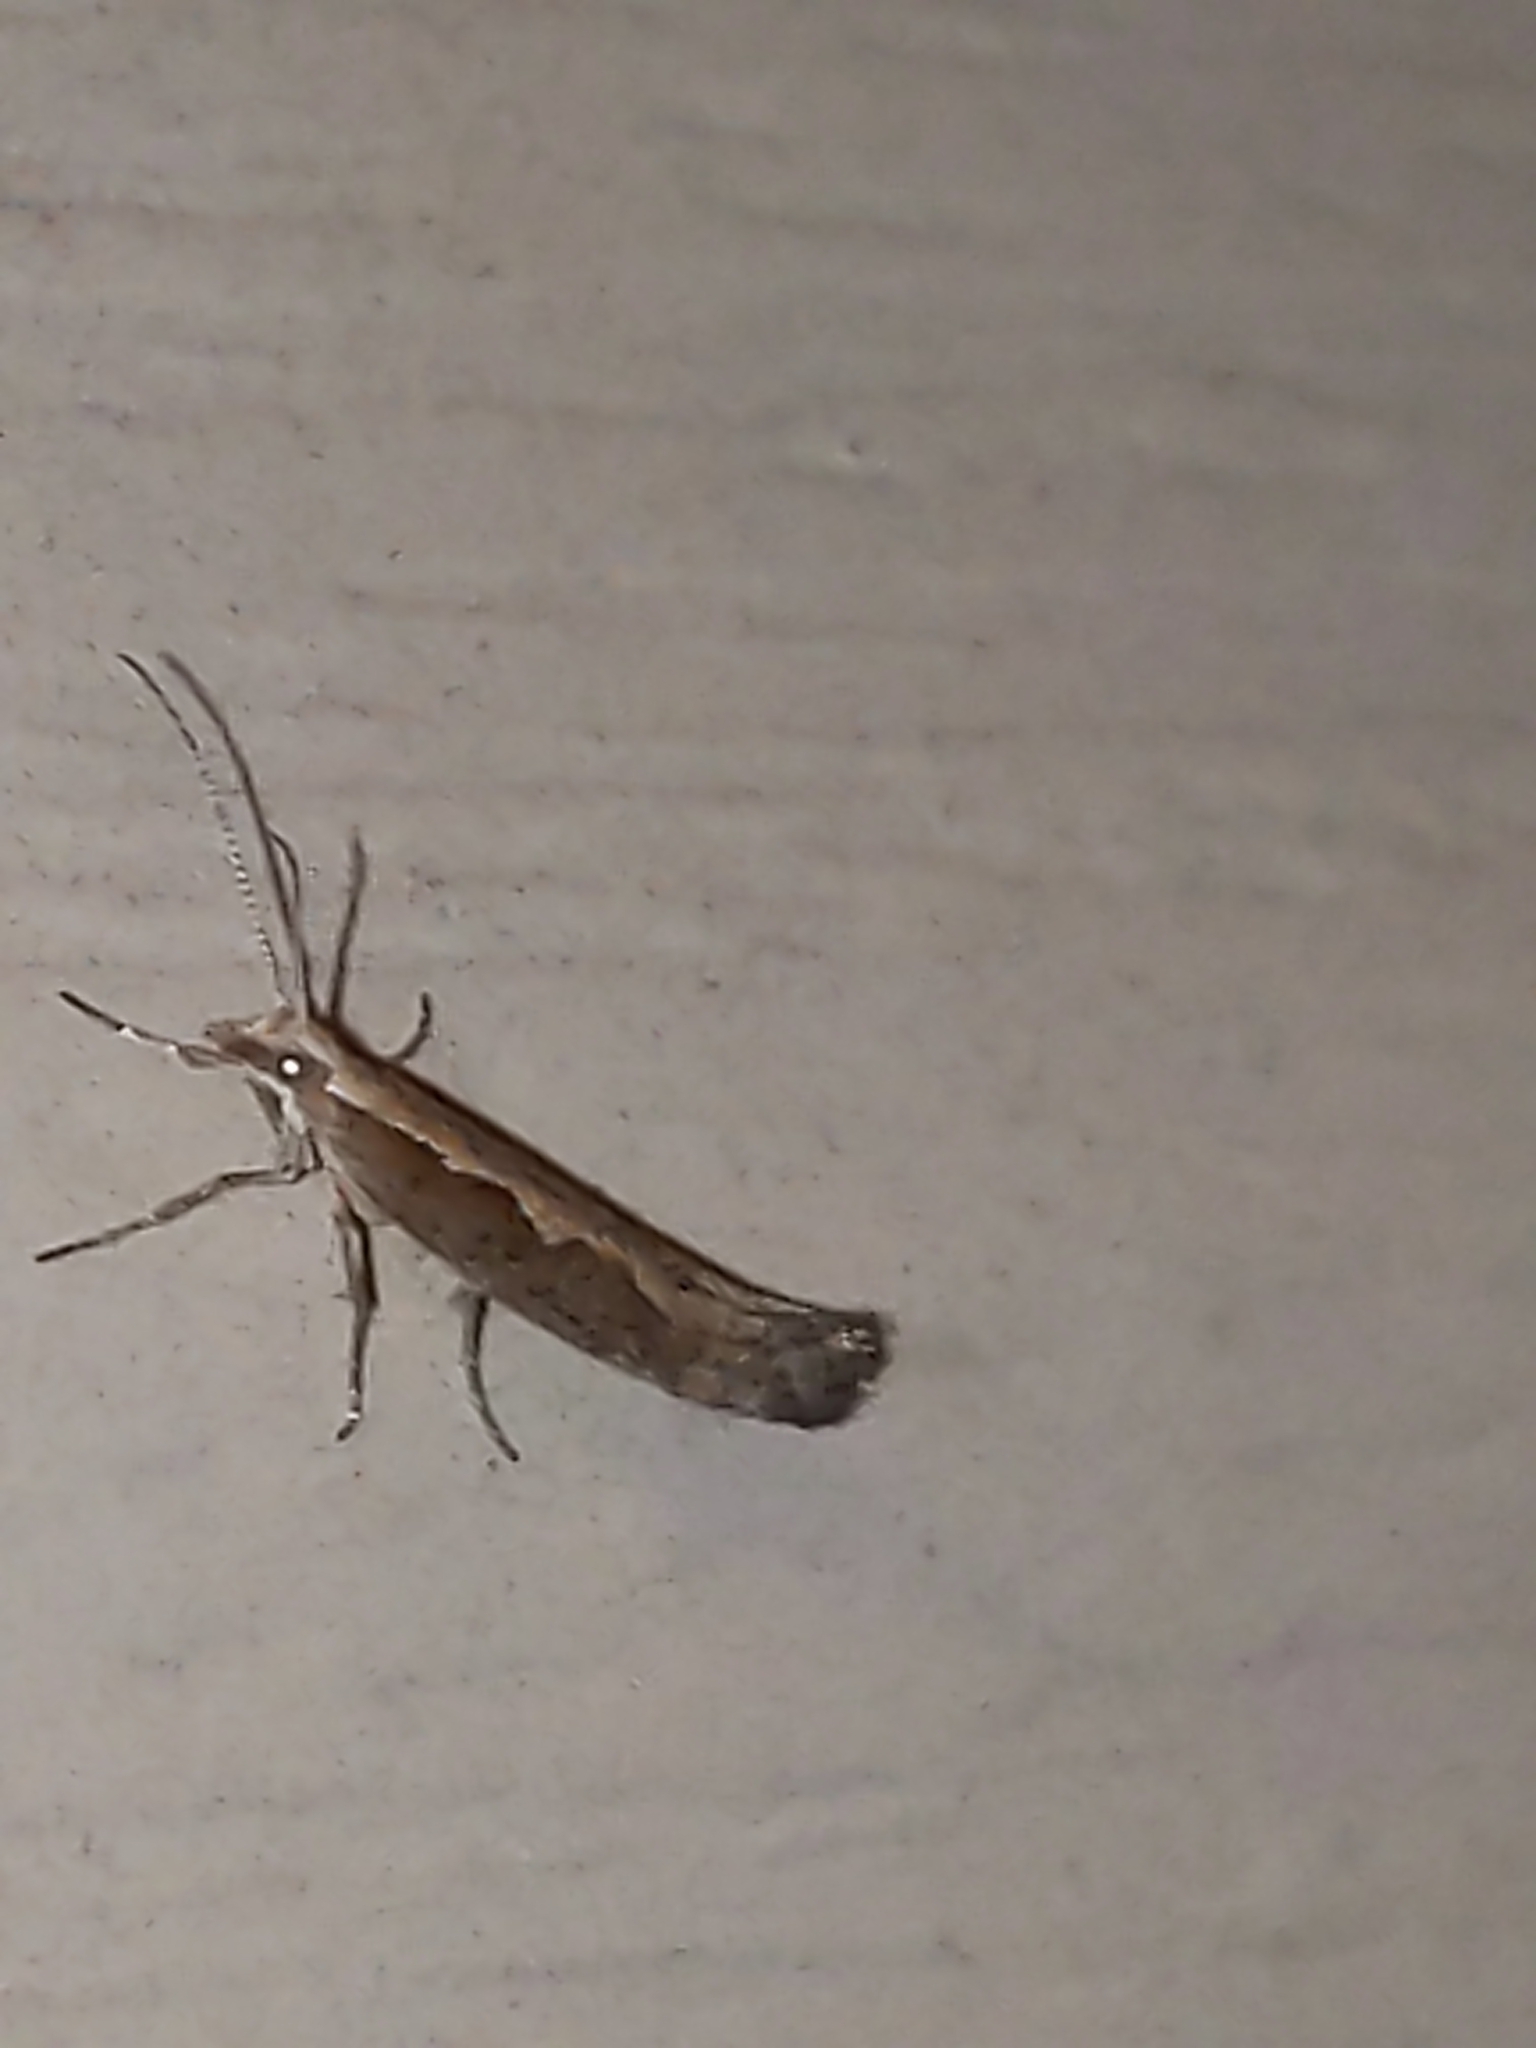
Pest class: diamondback_moth